Baxter County, Arkansas

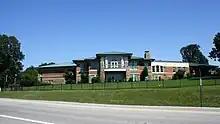
Donald W. Reynolds Library

The Donald W. Reynolds Library serving Baxter County was opened in September 2010 at 300 Library Hill in Mountain Home. The library offers books, e-books, media, reference, programs, youth, special collections, and genealogy services.